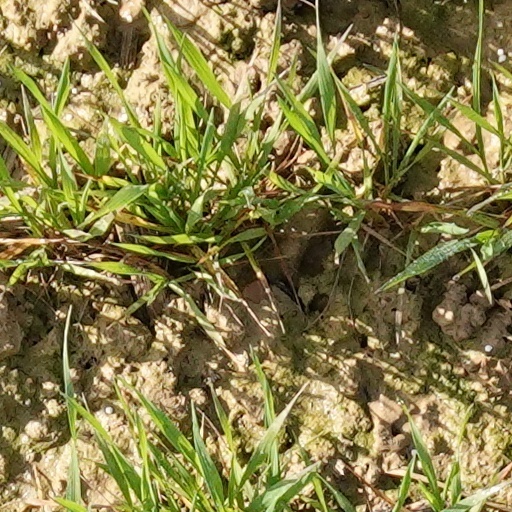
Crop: wheat